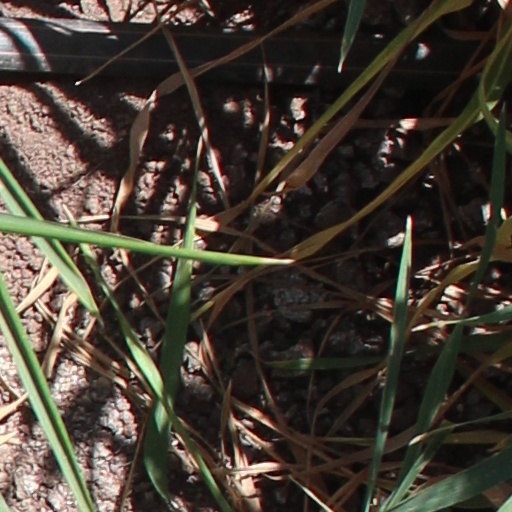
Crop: wheat